Antoine Ferrein

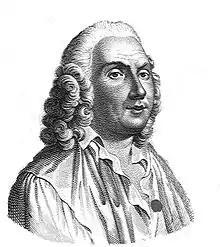
Antoine Ferrein.

Antoine Ferrein (October 25, 1693 – February 28, 1769) was a French anatomist who was a native of Frespech, which today is a commune in the arrondissement of Villeneuve-sur-Lot. He was a professor at the Collège Royal in Paris, and in 1742 became a member of the Académie des sciences.